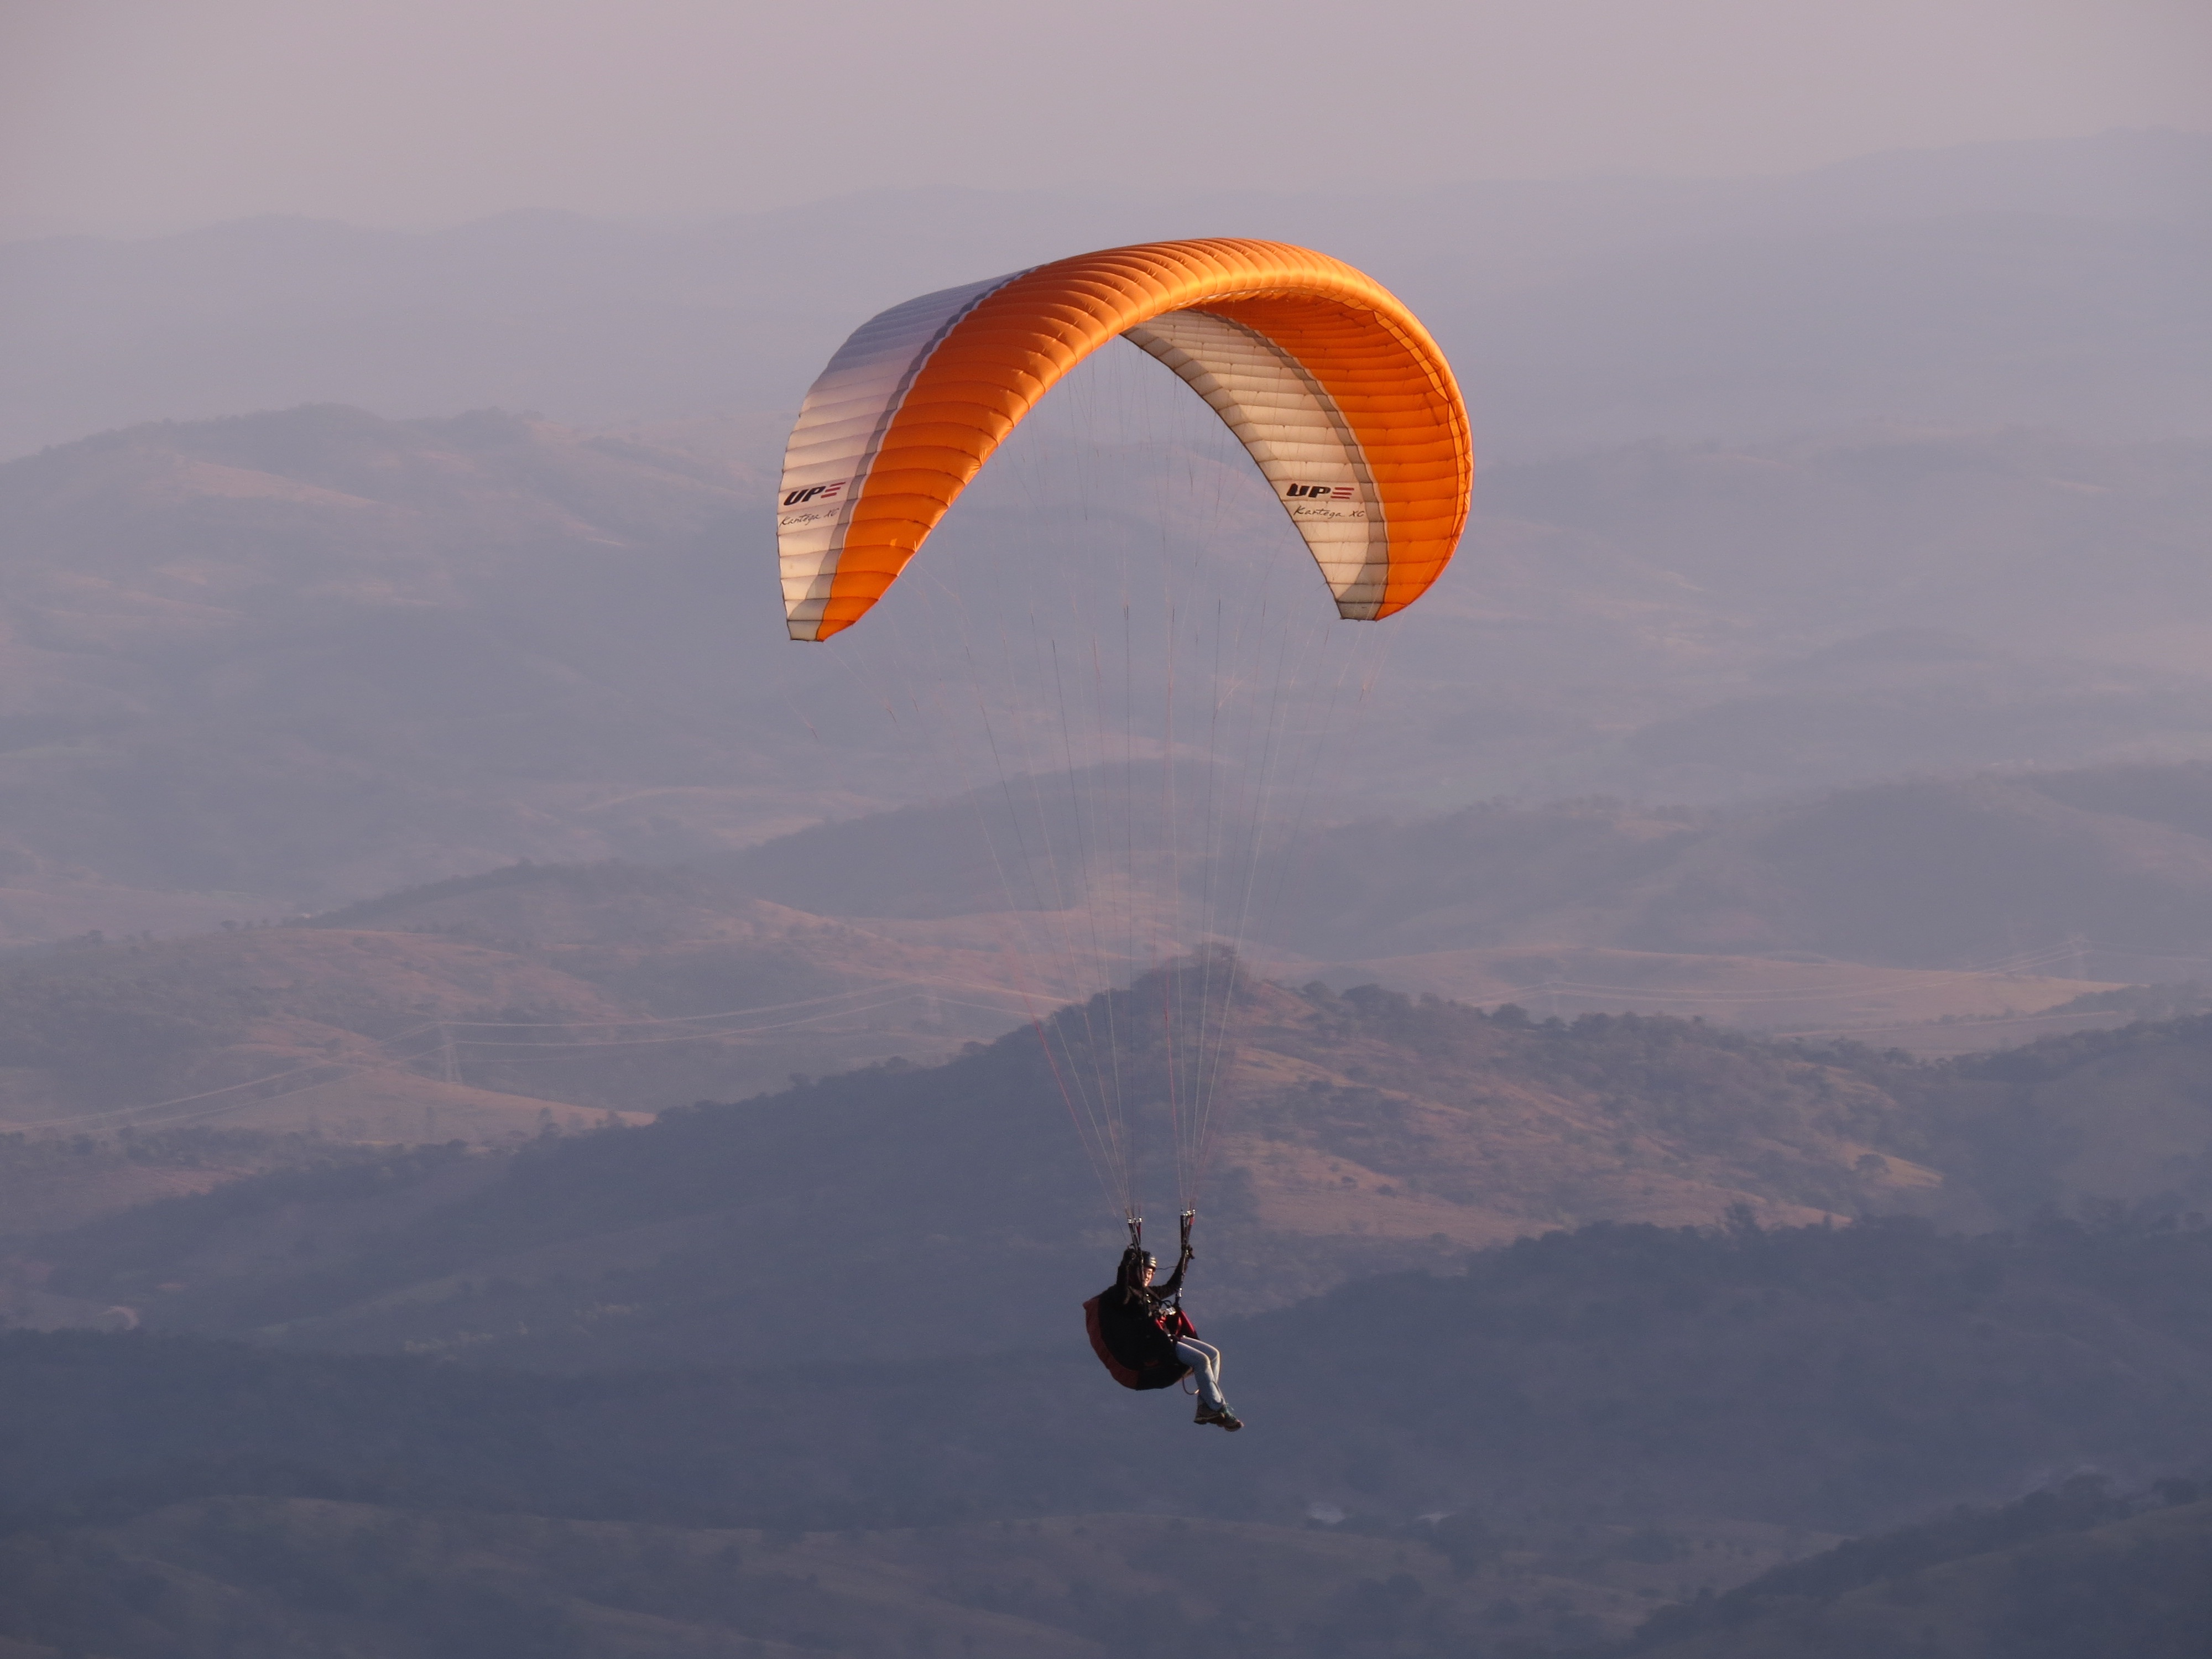
wing, adventure, flight, extreme sport, leisure, parachute, paragliding, paraglider, fun, sports, parachuting, air sports, air sport, atmosphere of earth, windsports